Fire engine

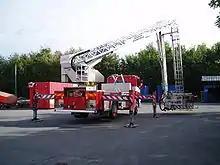
An articulating platform truck used by the Roskilde fire brigade

In the United States, a tiller truck, also known as a tractor-drawn aerial (TDA), tiller ladder, or hook-and-ladder truck, is a specialized turntable ladder mounted on a semi-trailer truck. Unlike a commercial semi, the trailer and tractor are permanently combined and special tools are required to separate them. It has two drivers, with separate steering wheels for front and rear wheels.